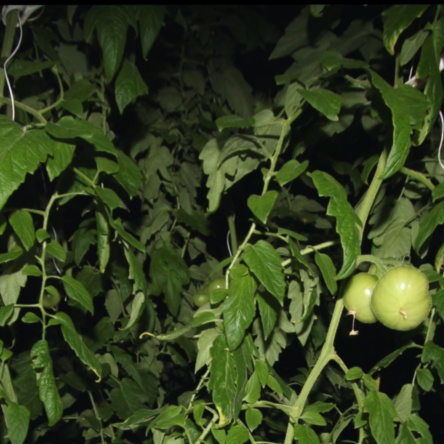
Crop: tomato